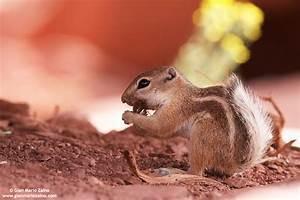
squirrel